Barrel sash

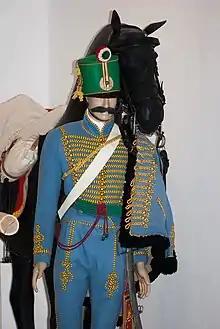
This Hungarian Hussar's uniform shows a barrel sash around the waist in deep red and green

A barrel sash, also called a rope-and-barrel sash, is a form of belt traditionally worn by military units known as hussars as well as by bag pipers. It comprises a series of cords which are threaded through tubular metal "barrels" and worn around the waist. The tassels sometimes seen hanging from this garment are the ends of cords which come from around the back of the wearer.